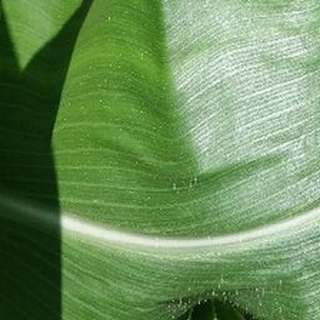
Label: healthy_corn